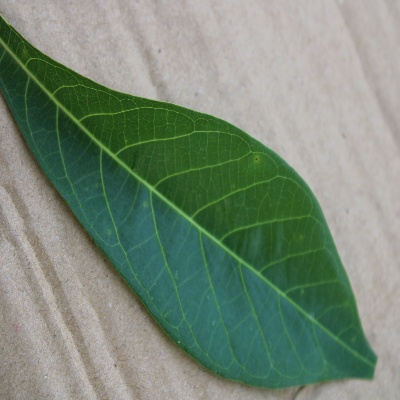
Crop: Cassava
Condition: healthy